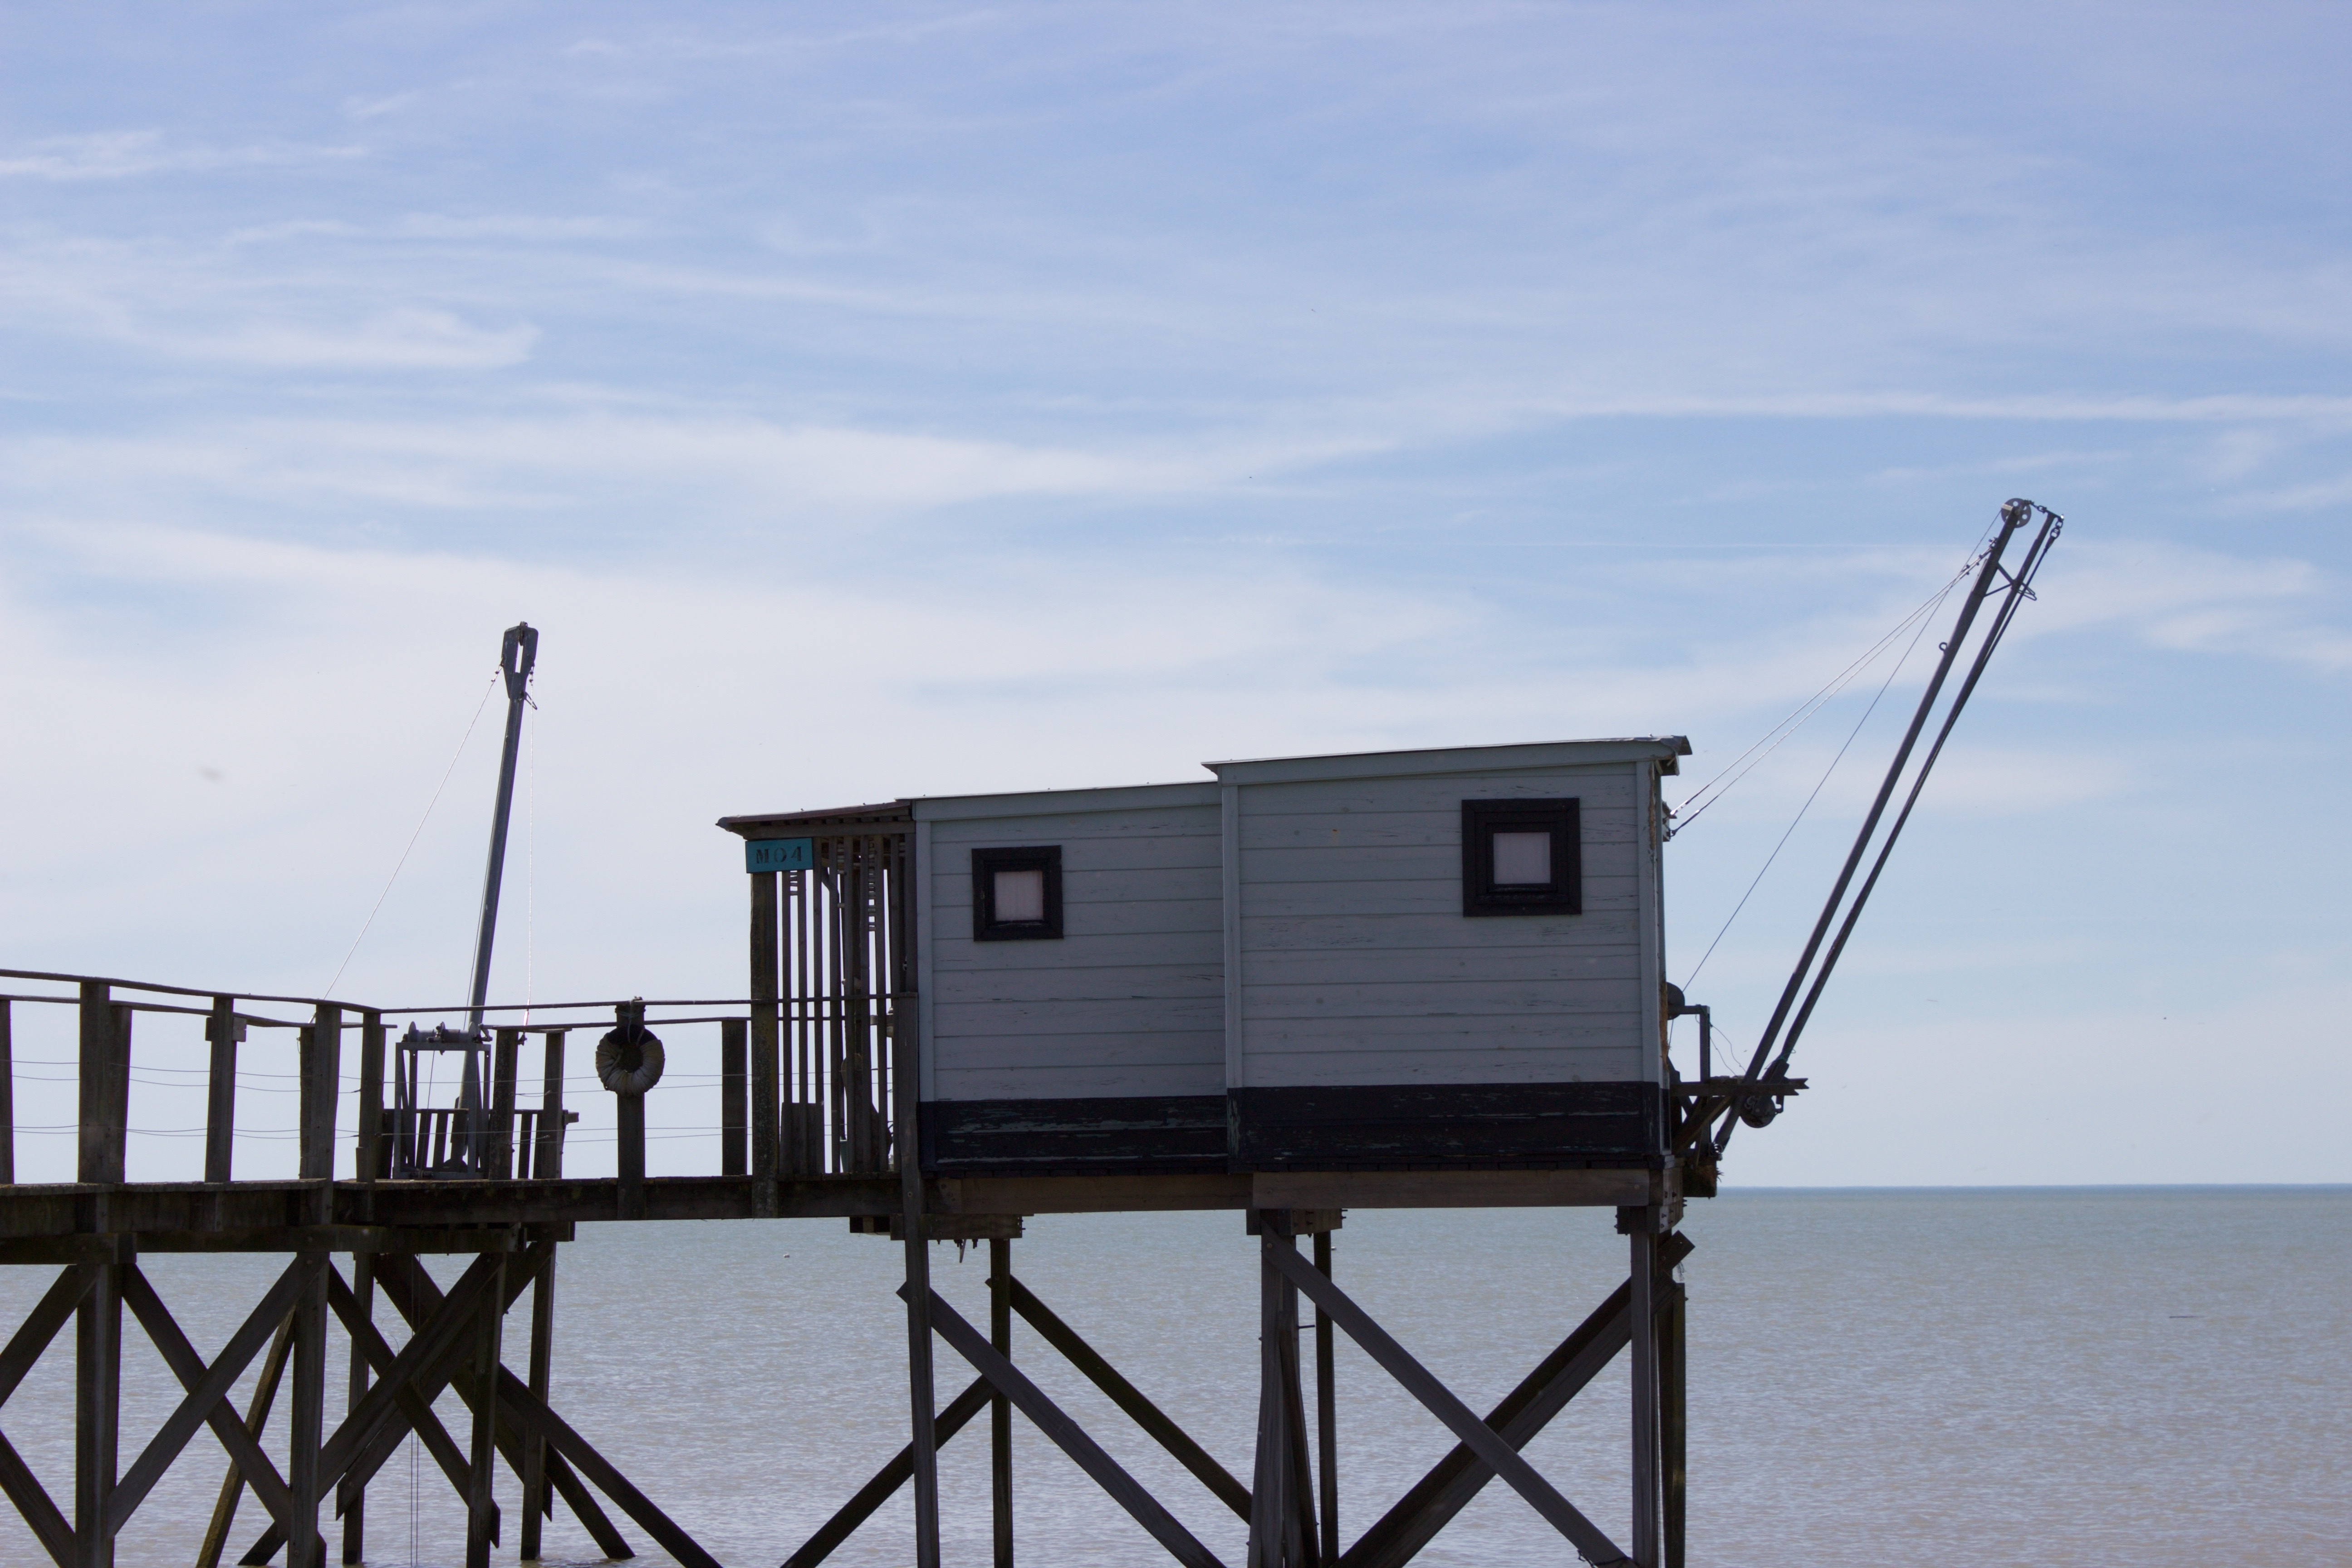
beach, sea, coast, dock, wind, pier, vehicle, tower